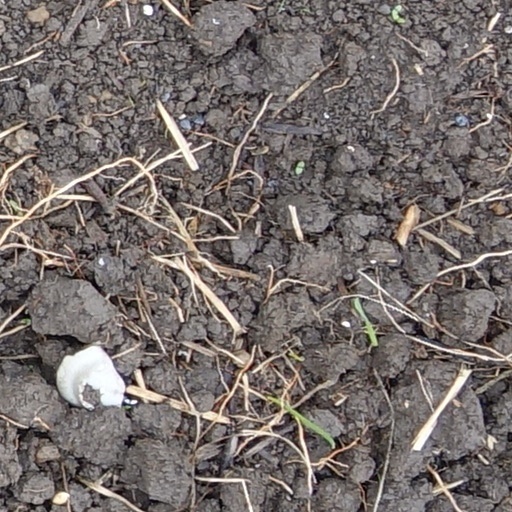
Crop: wheat